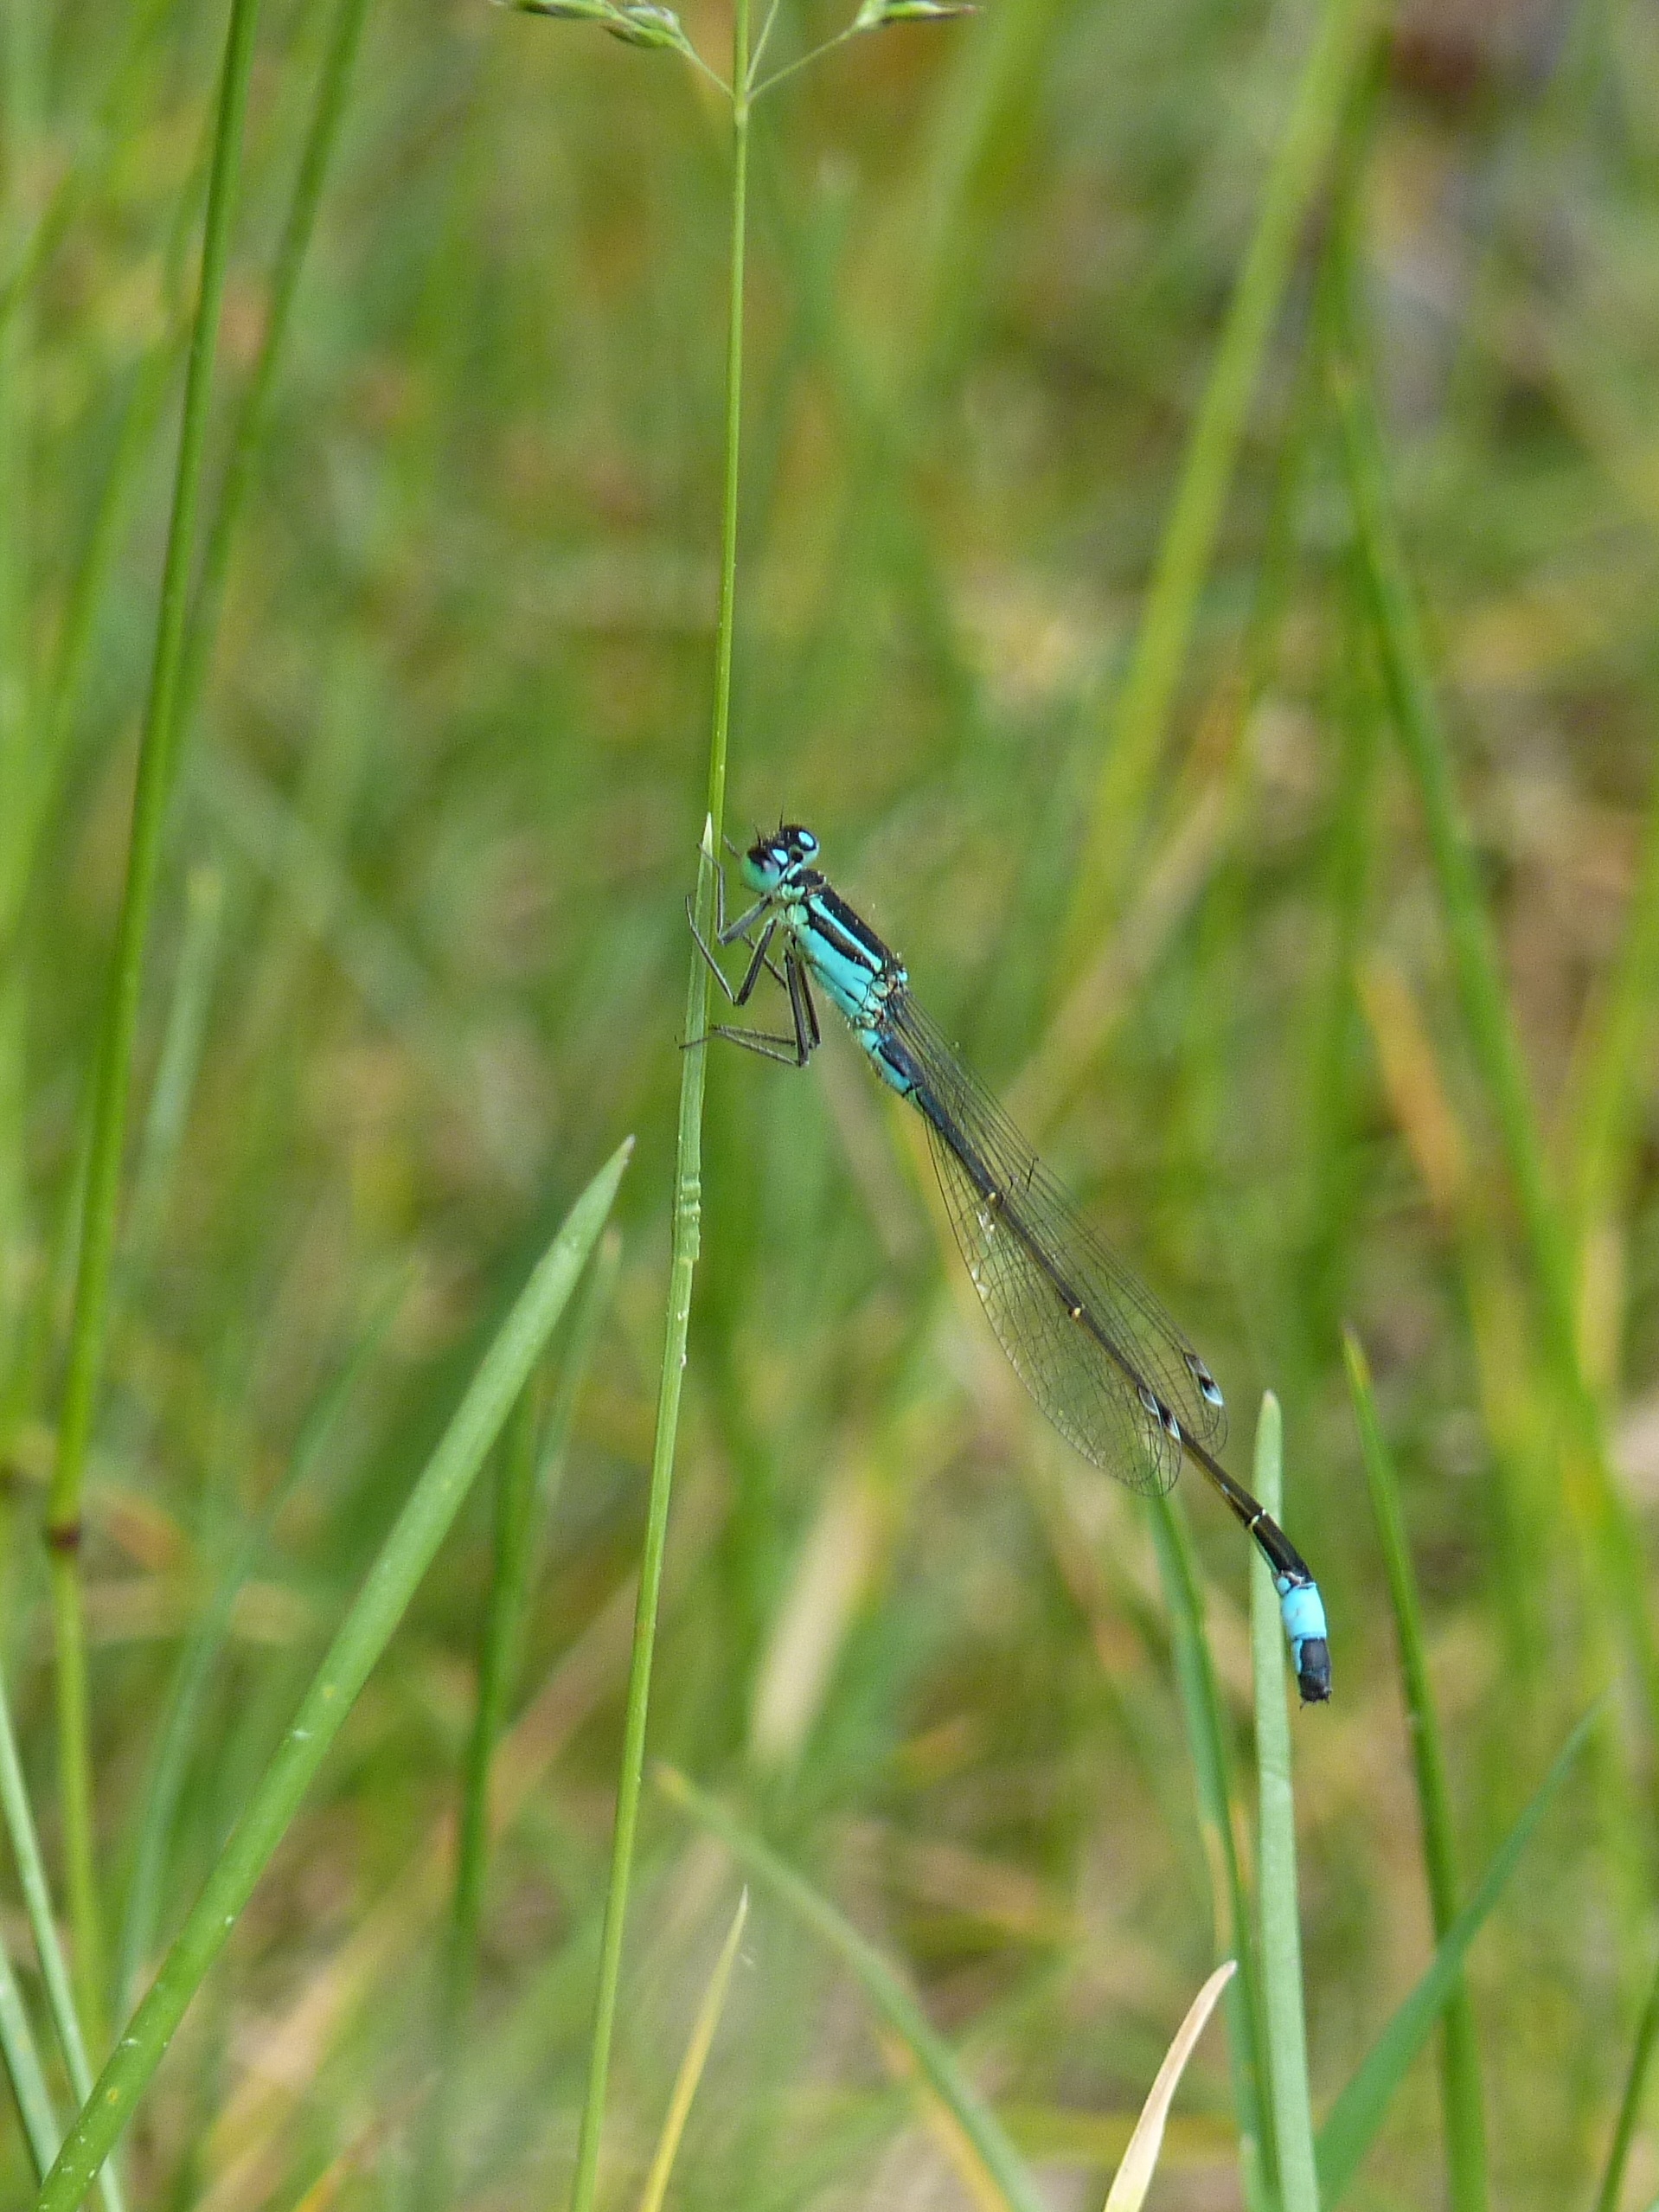
nature, grass, wing, meadow, prairie, animal, fly, green, insect, close, fauna, invertebrate, grassland, dragonfly, damselfly, macro photography, arthropod, grass family, plant stem, dragonflies and damseflies, lycaenid, net winged insects